Bert Williams

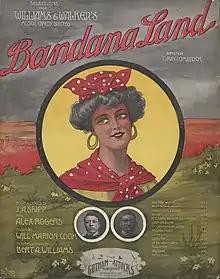
"Bandanna Land"

The following month, Williams & Walker had their greatest success to date with "Sons of Ham", a broad farce that did not include any of the extreme "darkie" stereotypes that were then common. One of the show's songs, "Miss Hannah from Savannah," even touched upon class divisions within the Black community. The pair had already begun to transition away from racial minstrel conventions to a fuller human style of comedy. In 1901, they recorded 13 discs for the Victor Talking Machine Company. Some of these, such as "The Phrenologist Coon", were standard blackface material, but the financial lament "When It's All Going Out and Nothing Coming In" was race-blind, and became one of Williams's best-known songs. Another Williams composition, "Good Morning Carrie", was covered by many artists, becoming one of the biggest hits of 1901. These discs existed only in pressings of fewer than 1,000, and were not heard by many listeners. "Sons of Ham" ran for two years.